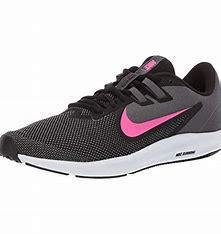
Brand: Nike
Model: Downshifter 12